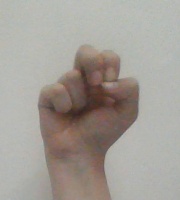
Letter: gaaf